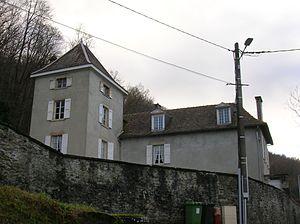
Chateau Loire. Murianette, Isère, France.
Murianette est une commune française située dans le département de l'Isère, en région Auvergne-Rhône-Alpes. La commune se situe à l'est de Grenoble et fait partie de la métropole Grenoble-Alpes Métropole.